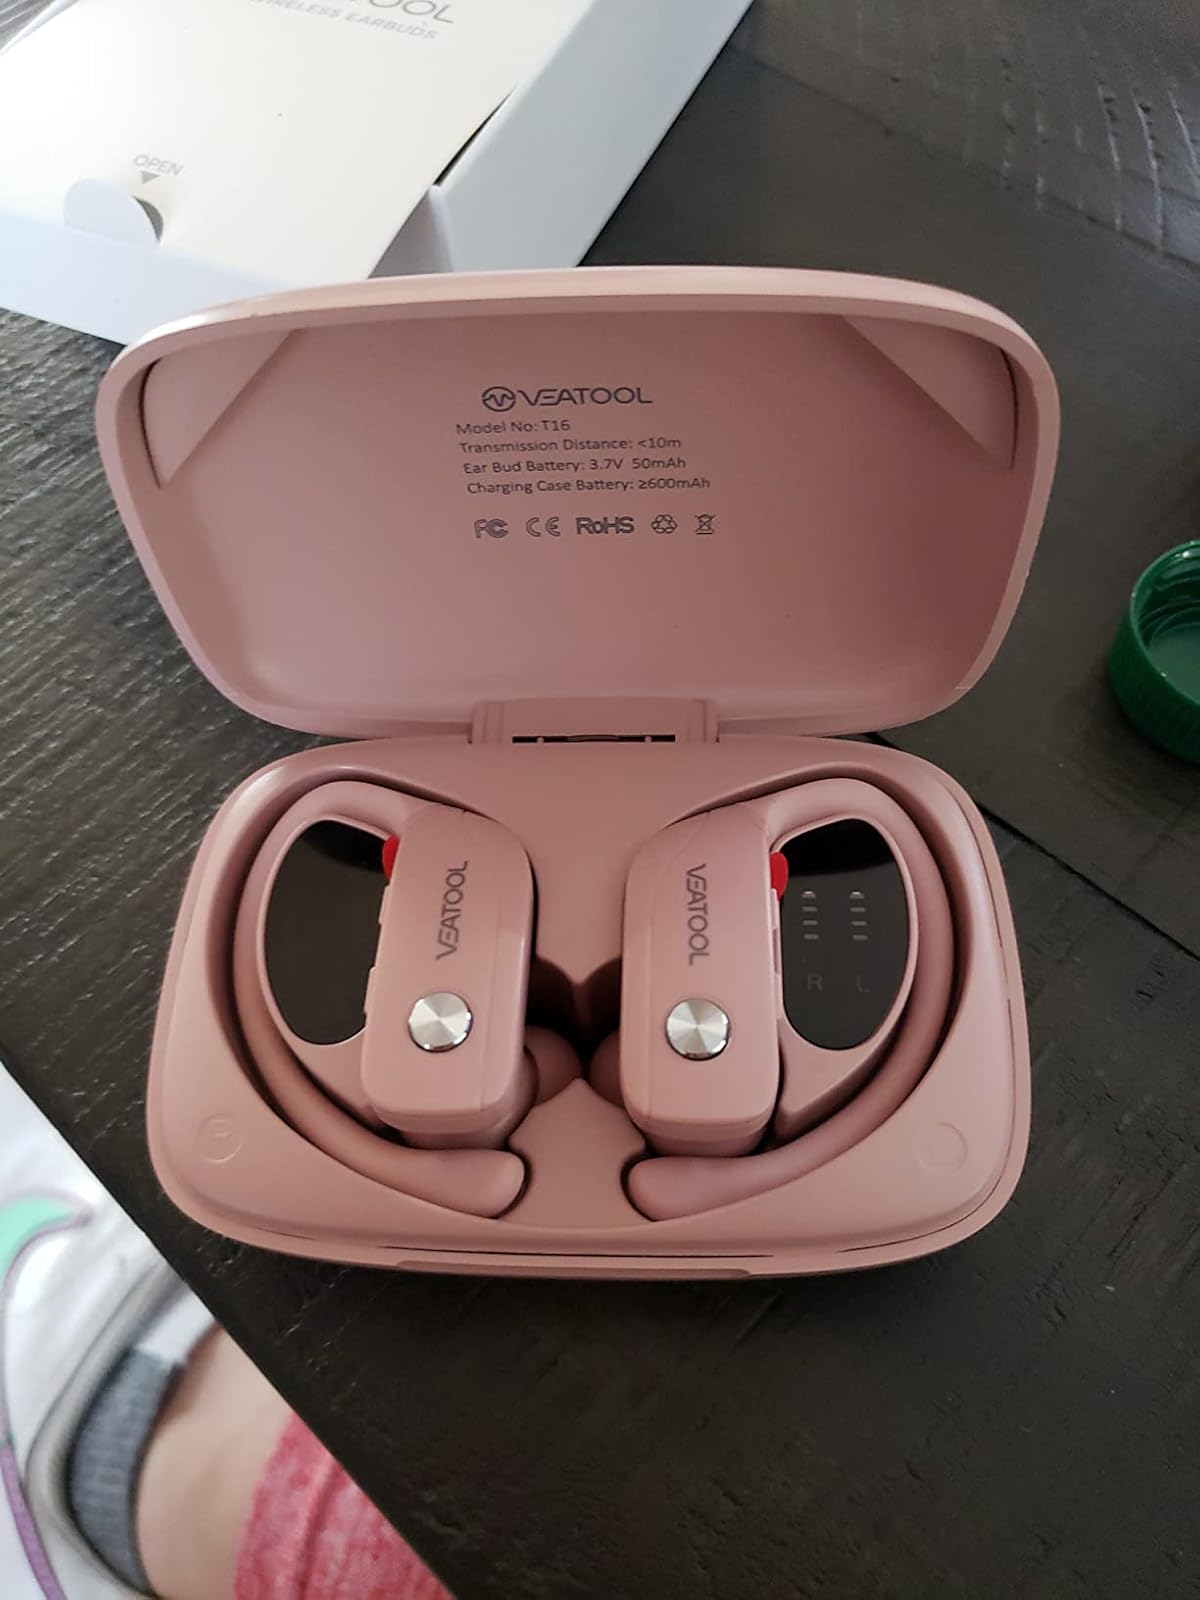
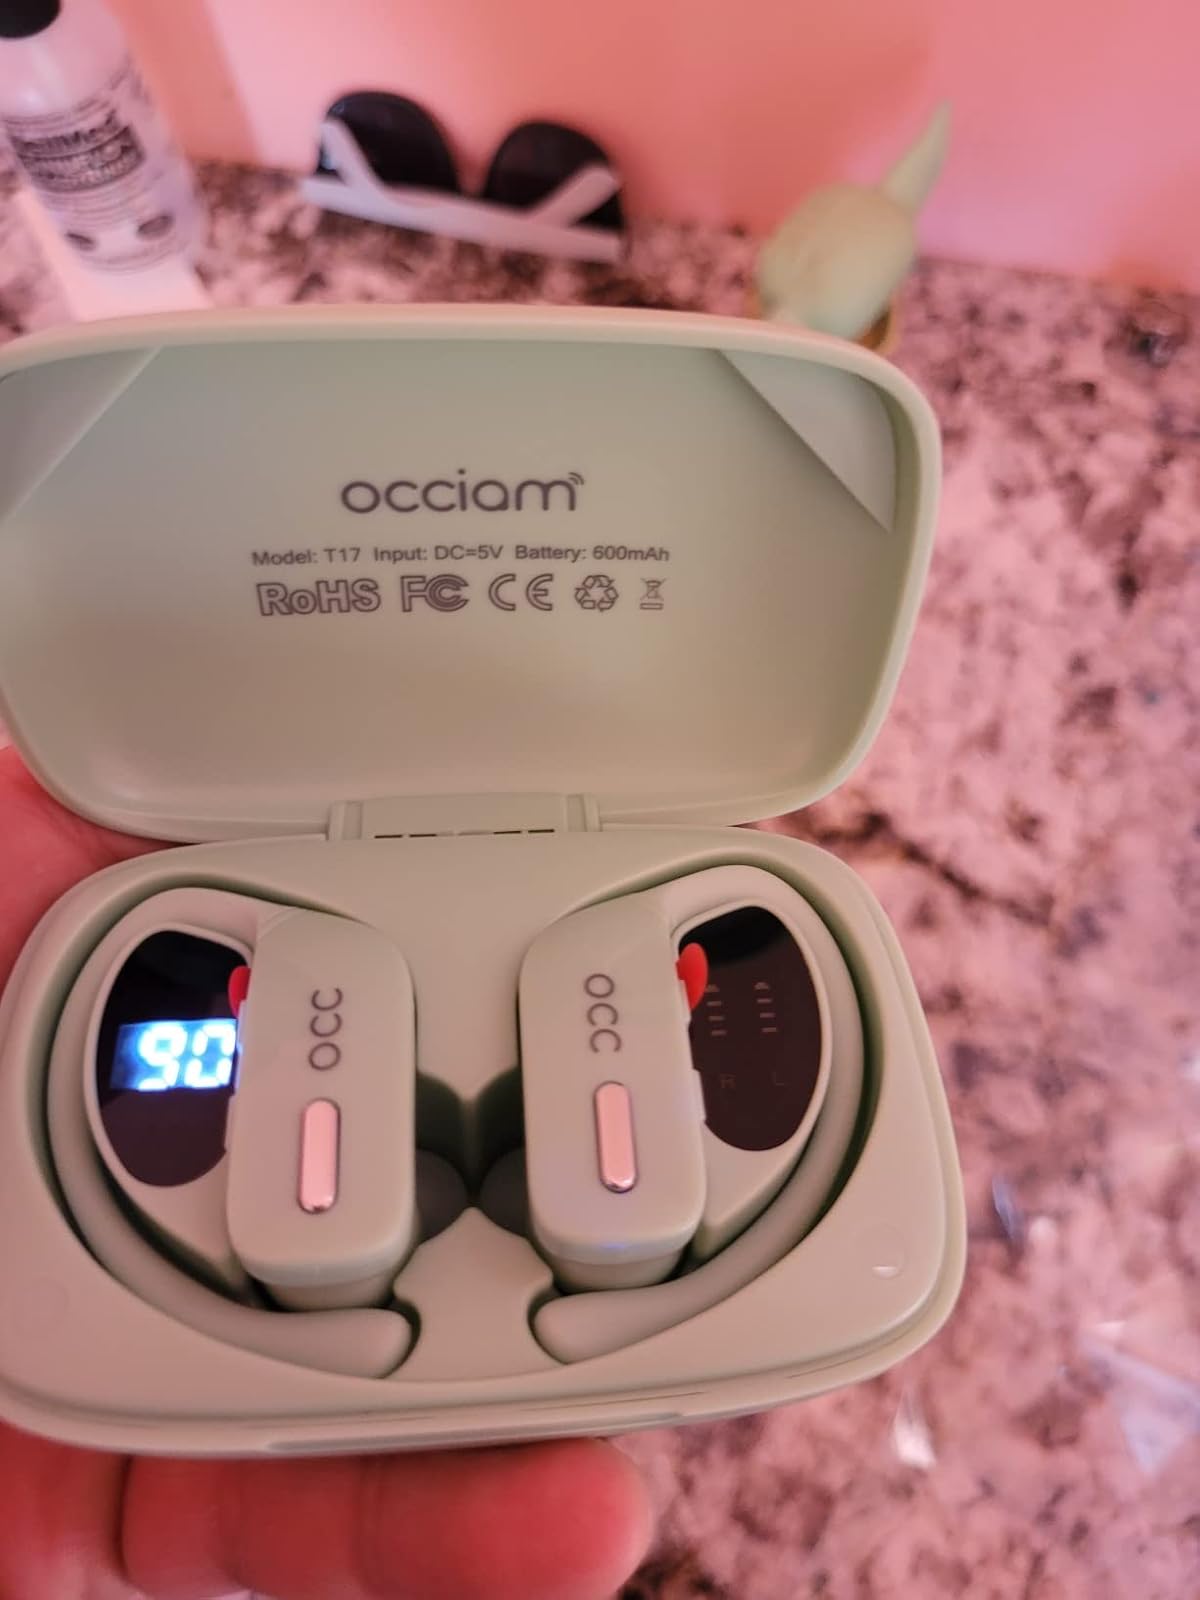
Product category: earbuds
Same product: no